John D. Waiheʻe III

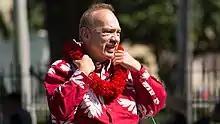
Waiheʻe in June 2016

After leaving the governor's office, Waihee worked for various national-scope law firms based in Washington, DC. He also opened a private law practice and lobbying firm. In two special elections held in November 2002 and January 2003, Waihee considered running for the United States House of Representatives seat left open by the death of Patsy Mink on September 28, 2002. Under Hawaiian election law, it was too late to remove the name of Patsy Mink from the November 2002 General Election ballot, and consequently Mink was posthumously re-elected. Waihee dropped out of both special election contests and endorsed the candidacy of Mink's widower.